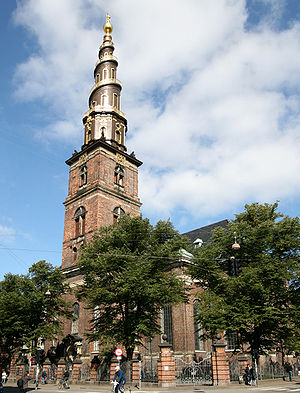
Arkitektur i Danmark / Barok / Rokoko
Arkitektur i Danmark stammer fra vikingetiden, hvor adskillige arkæologiske fund bevidner om forskellige bebyggelser. Den blev for alvor etableret i middelalderen, hvor romanske og herefter gotiske kirker og domkirker blev opført i hele landet. Det var i denne periode at mursten blev det foretrukne byggemateriale, da Danmark ikke har store sten-ressourcer til at bygge med. Dette gjaldt ikke bare for kirker, men også for fæstninger og borge.